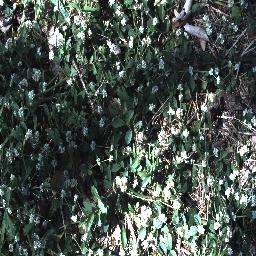
Label: chinee_apple